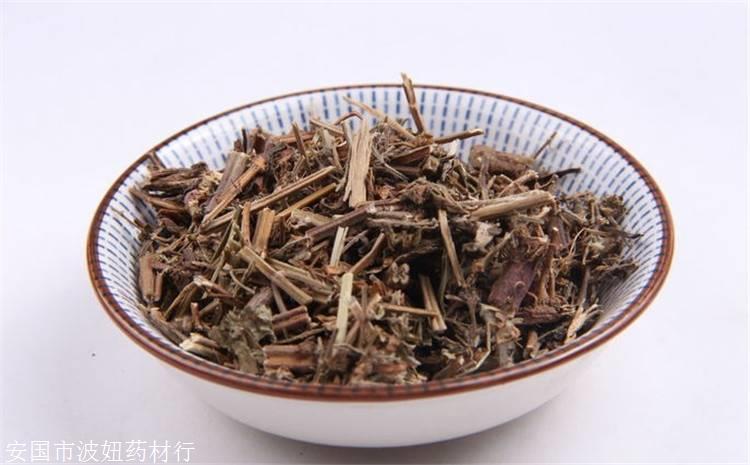
Label: trash